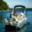
Label: ship